Marcel de Chollet

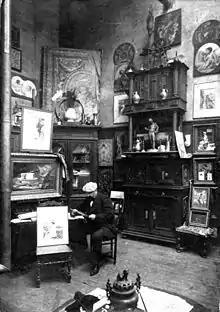
Marcel Chollet in his studio at "17 rue Victor-Massé"

Marcel de Chollet or Marcel Chollet (26 October 1855, Geneva – 30 July 1924, Geneva) was a French speaking Swiss painter of the Belle Époque. He is mainly known for his ceiling places in public buildings, hotels and casinos in Switzerland and Paris, which can be assigned to both naturalism and impressionism.